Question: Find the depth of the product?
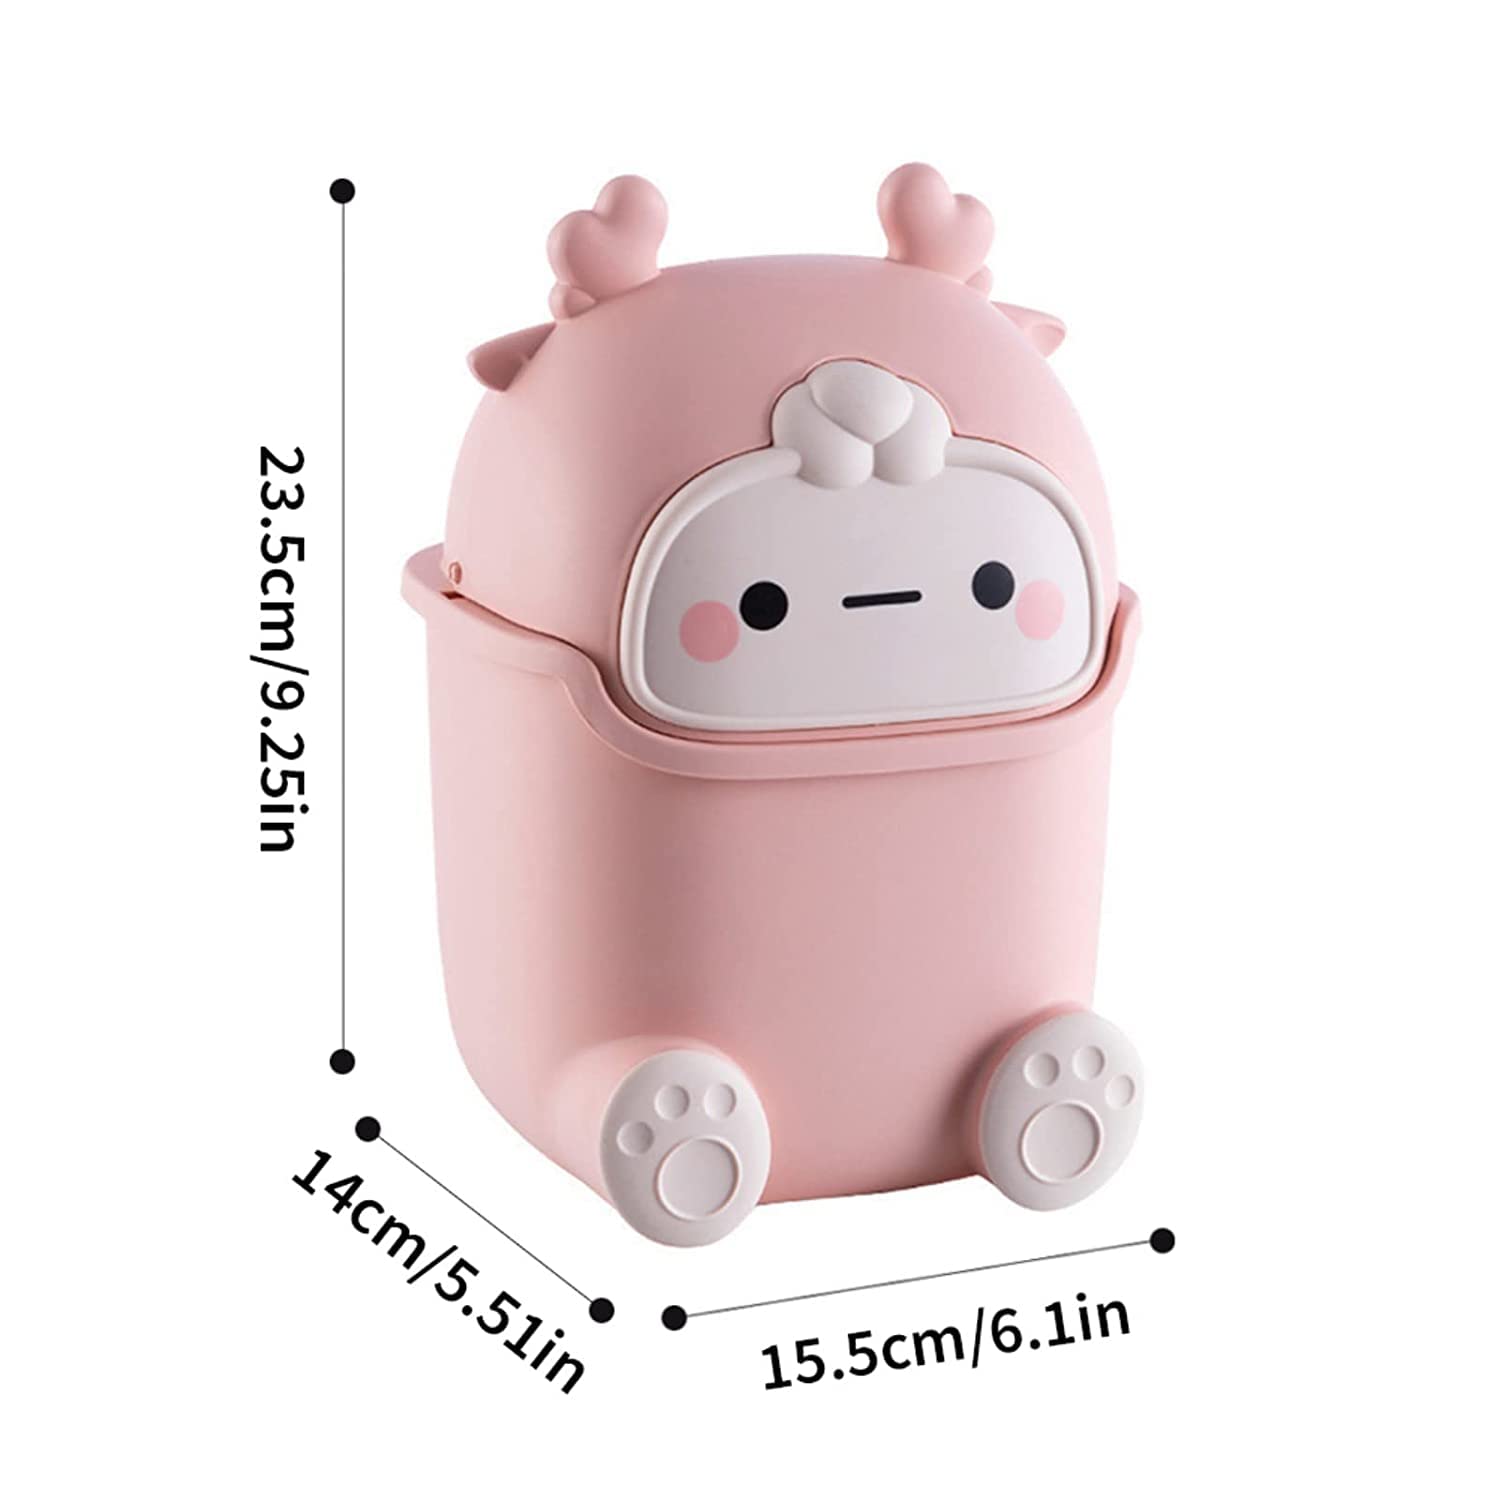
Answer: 15.5 centimetre